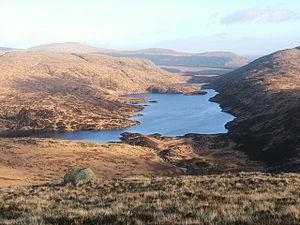
Le loch Valley est un plan d'eau douce situé dans le Galloway Forest Park à l'est de Buchan Hill, au nord du Rig of the Jarkness et sud-ouest de Craignaw. Il se jette via la Gairland Burn dans le loch Trool.